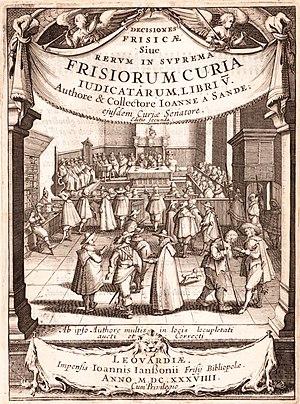
La Cour de Frise, installée à Leeuwarden, a été le centre d'abord politique et judiciaire, puis seulement judiciaire de la Frise de 1499 à 1811.